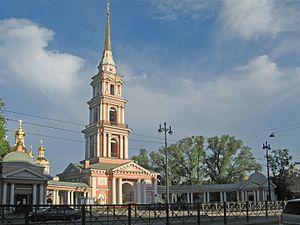
L'église de l'Élévation de la Croix ou église de l'Exaltation de la Croix ou encore la cathédrale cosaque de l'Élévation de la Croix est un édifice religieux élevé en l'honneur de la fête de l'Élévation de la Croix située au croisement de la perspective Ligovski et du canal Obvodny. L'église abrite l'une des plus anciennes paroisses de Saint-Pétersbourg. Les bâtiments sont construits entre 1739 et 1751 dans le style baroque. Depuis l'an 2000, elle porte aussi le nom de cathédrale cosaque de l'élévation de la Croix. Au XVIIIᵉ siècle une église Notre-Dame de Tikhvine est accolée à celle dédiée à la Sainte-Croix.